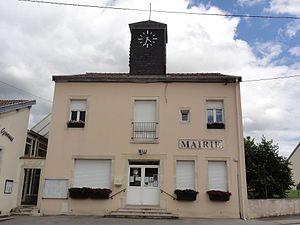
Ville-en-Vermois (M-et-M) mairie
Ville-en-Vermois est une commune française située dans le département de Meurthe-et-Moselle en région Grand Est. Ses habitants sont appelés les Fraimbois. Ce village se trouve à proximité de Nancy.